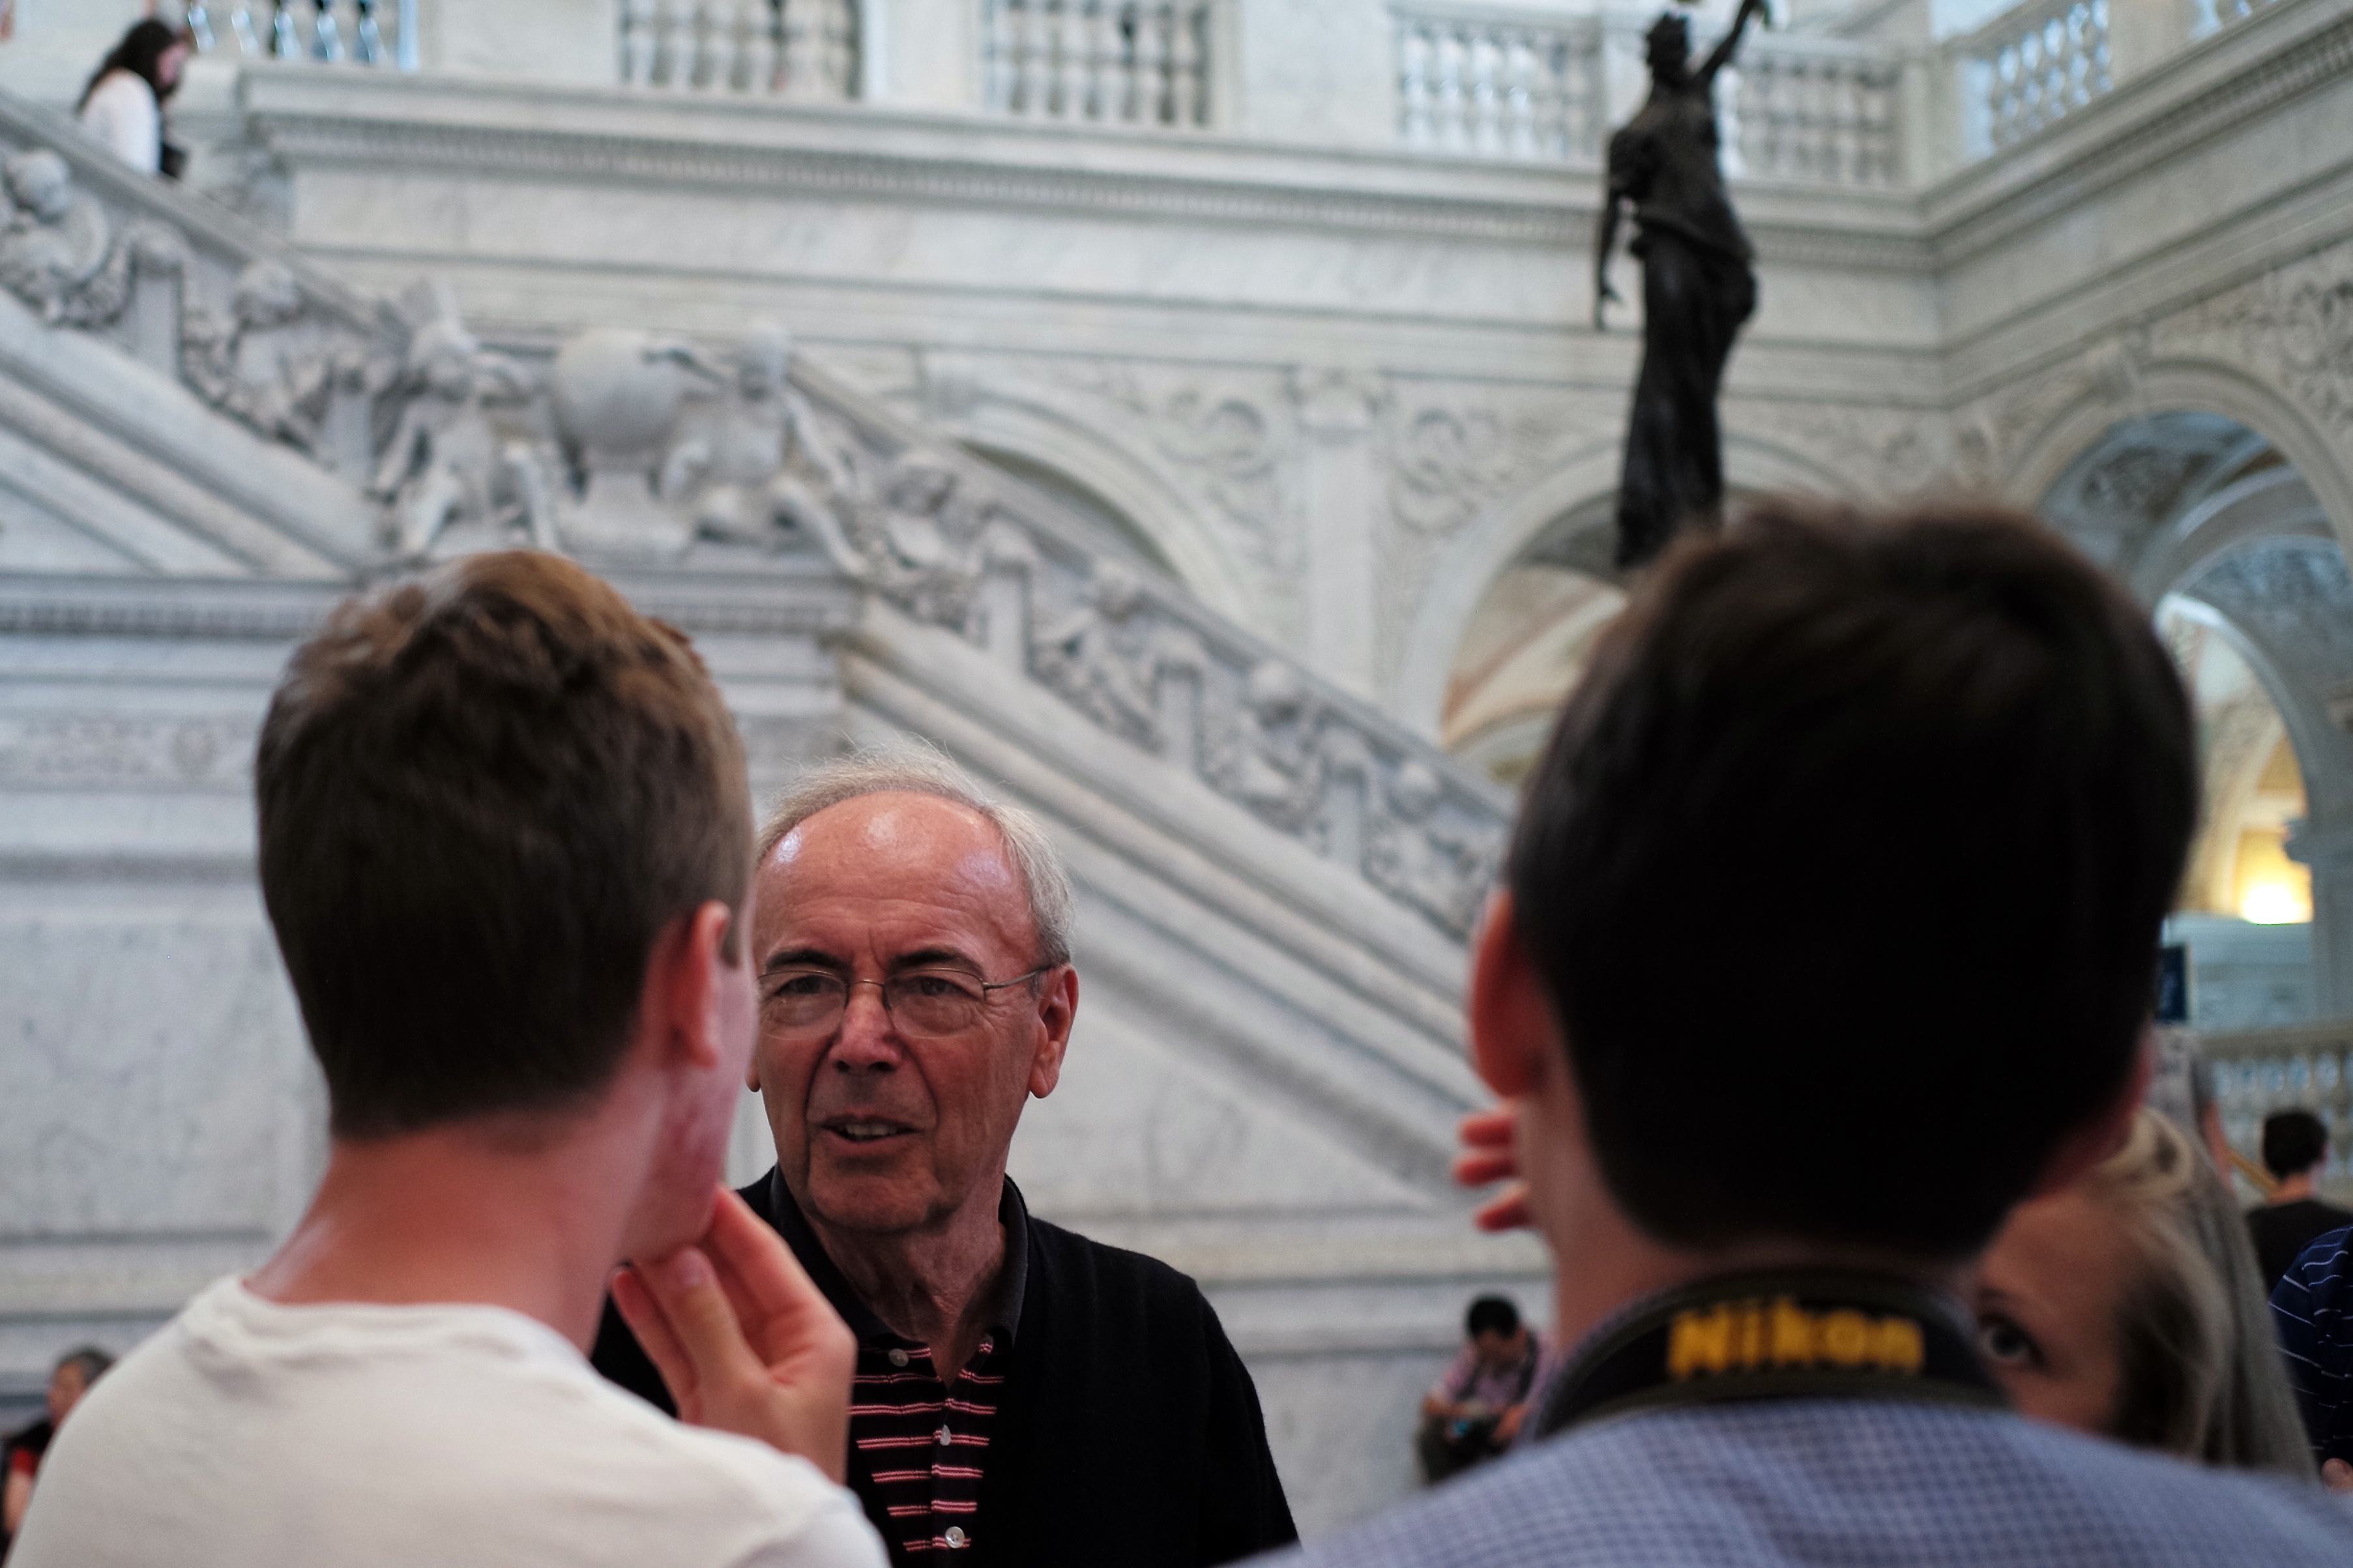
people, crowd